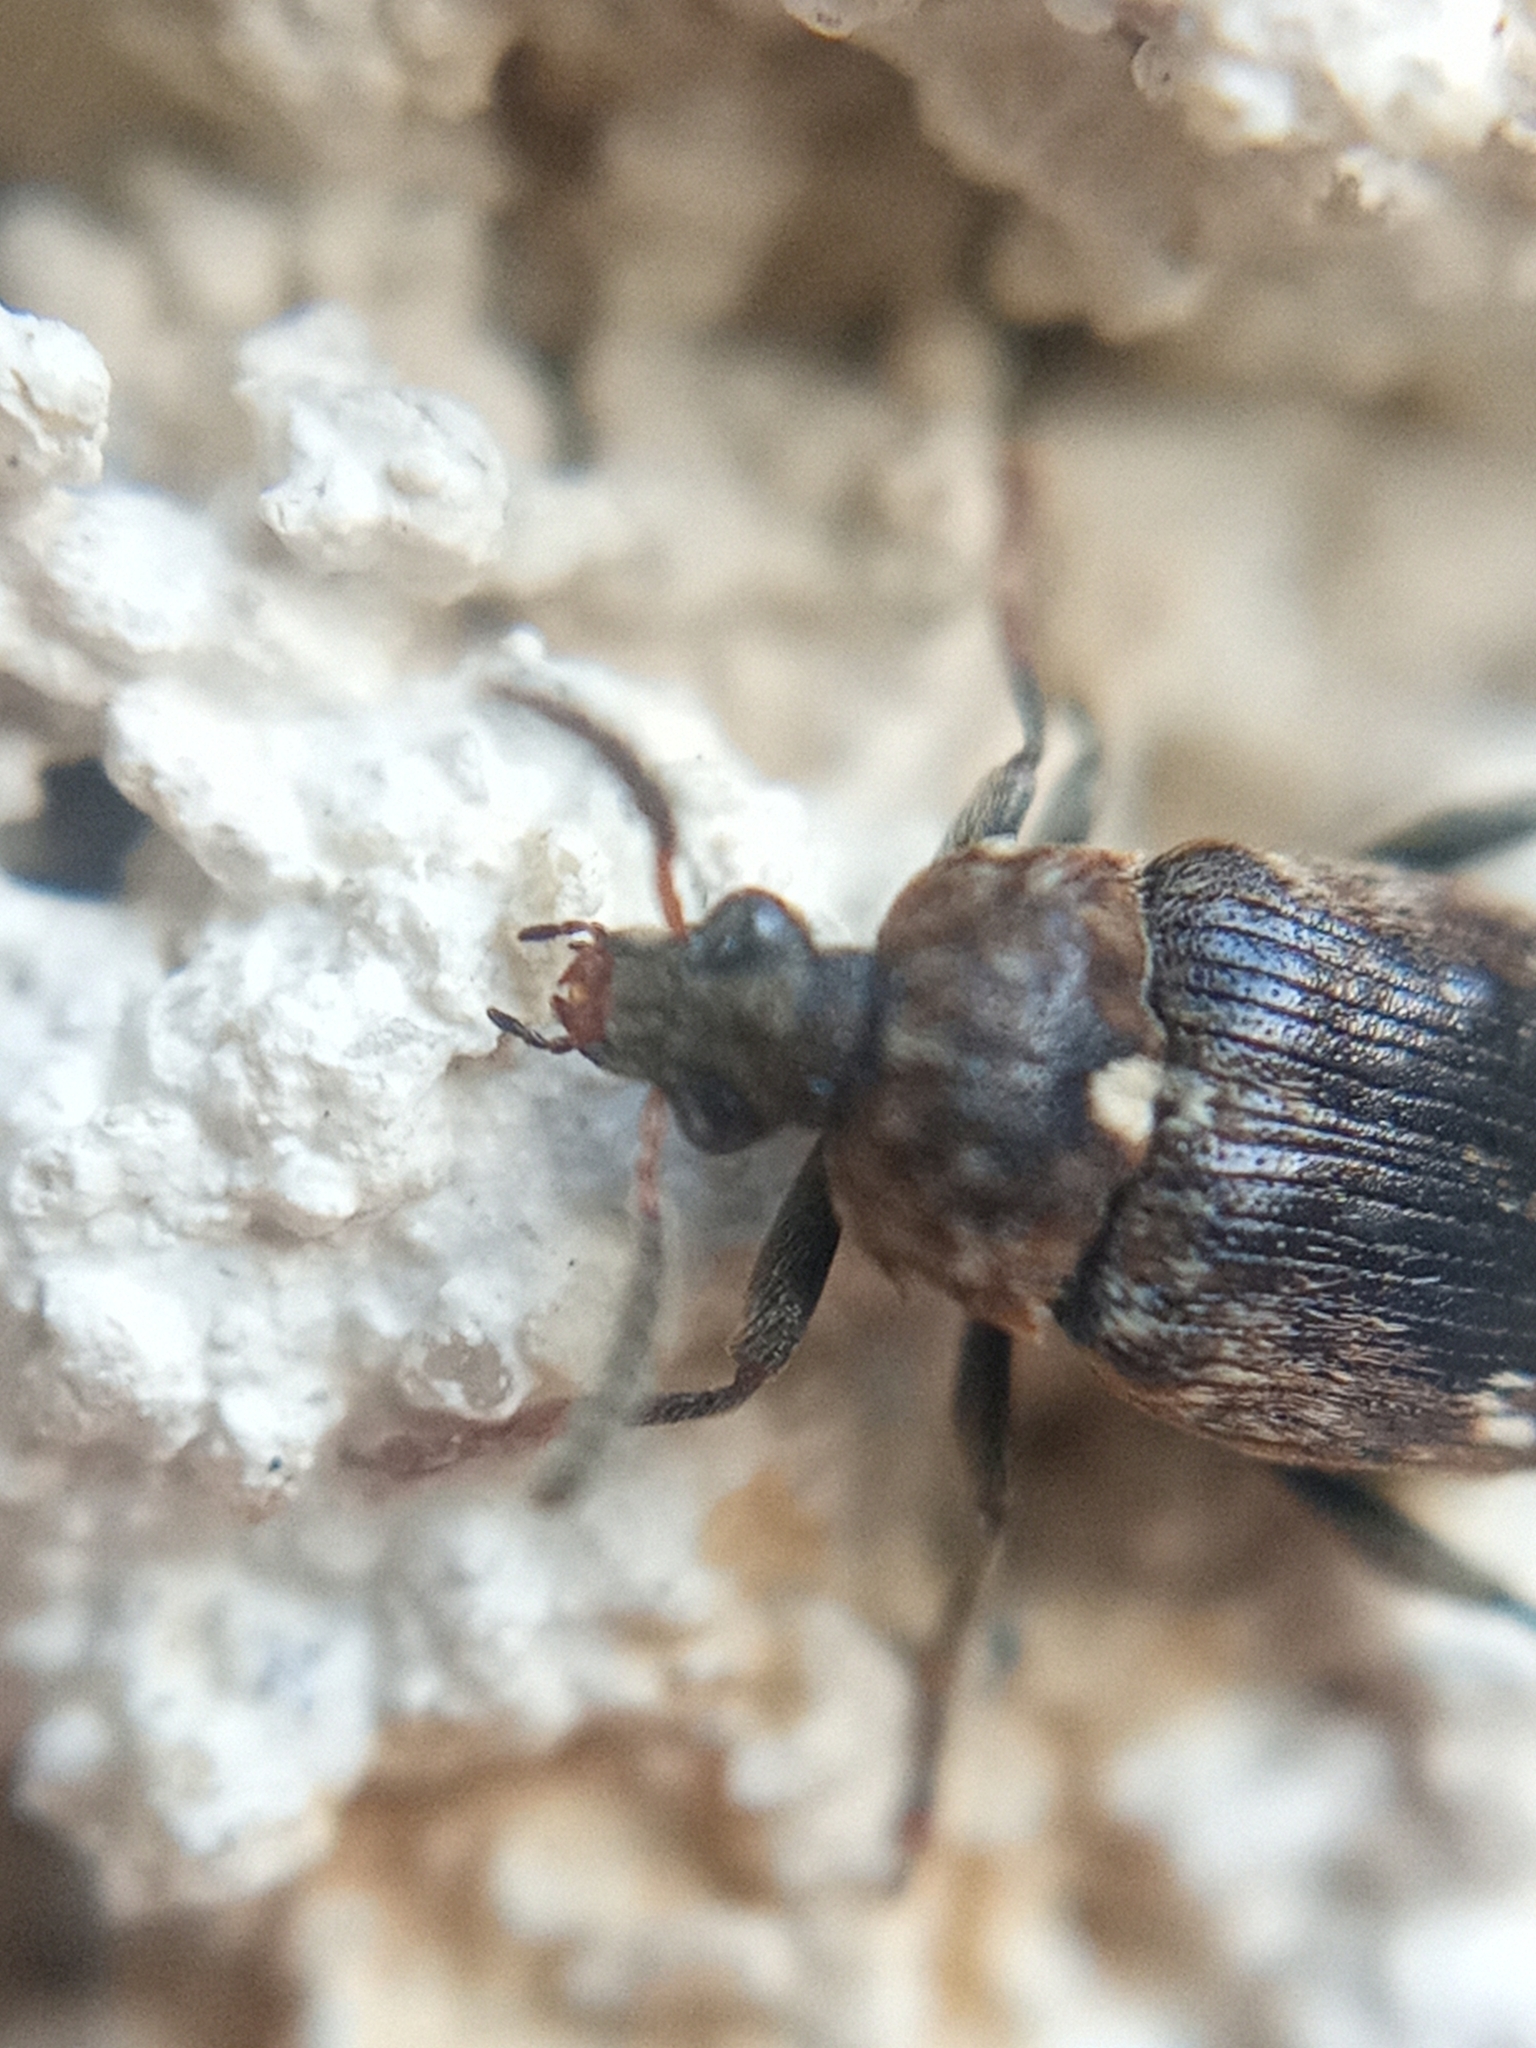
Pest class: pea_weevil